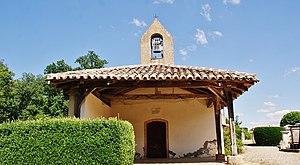
église St Remy
Balignac est une commune française, située dans le département de Tarn-et-Garonne en région Occitanie.